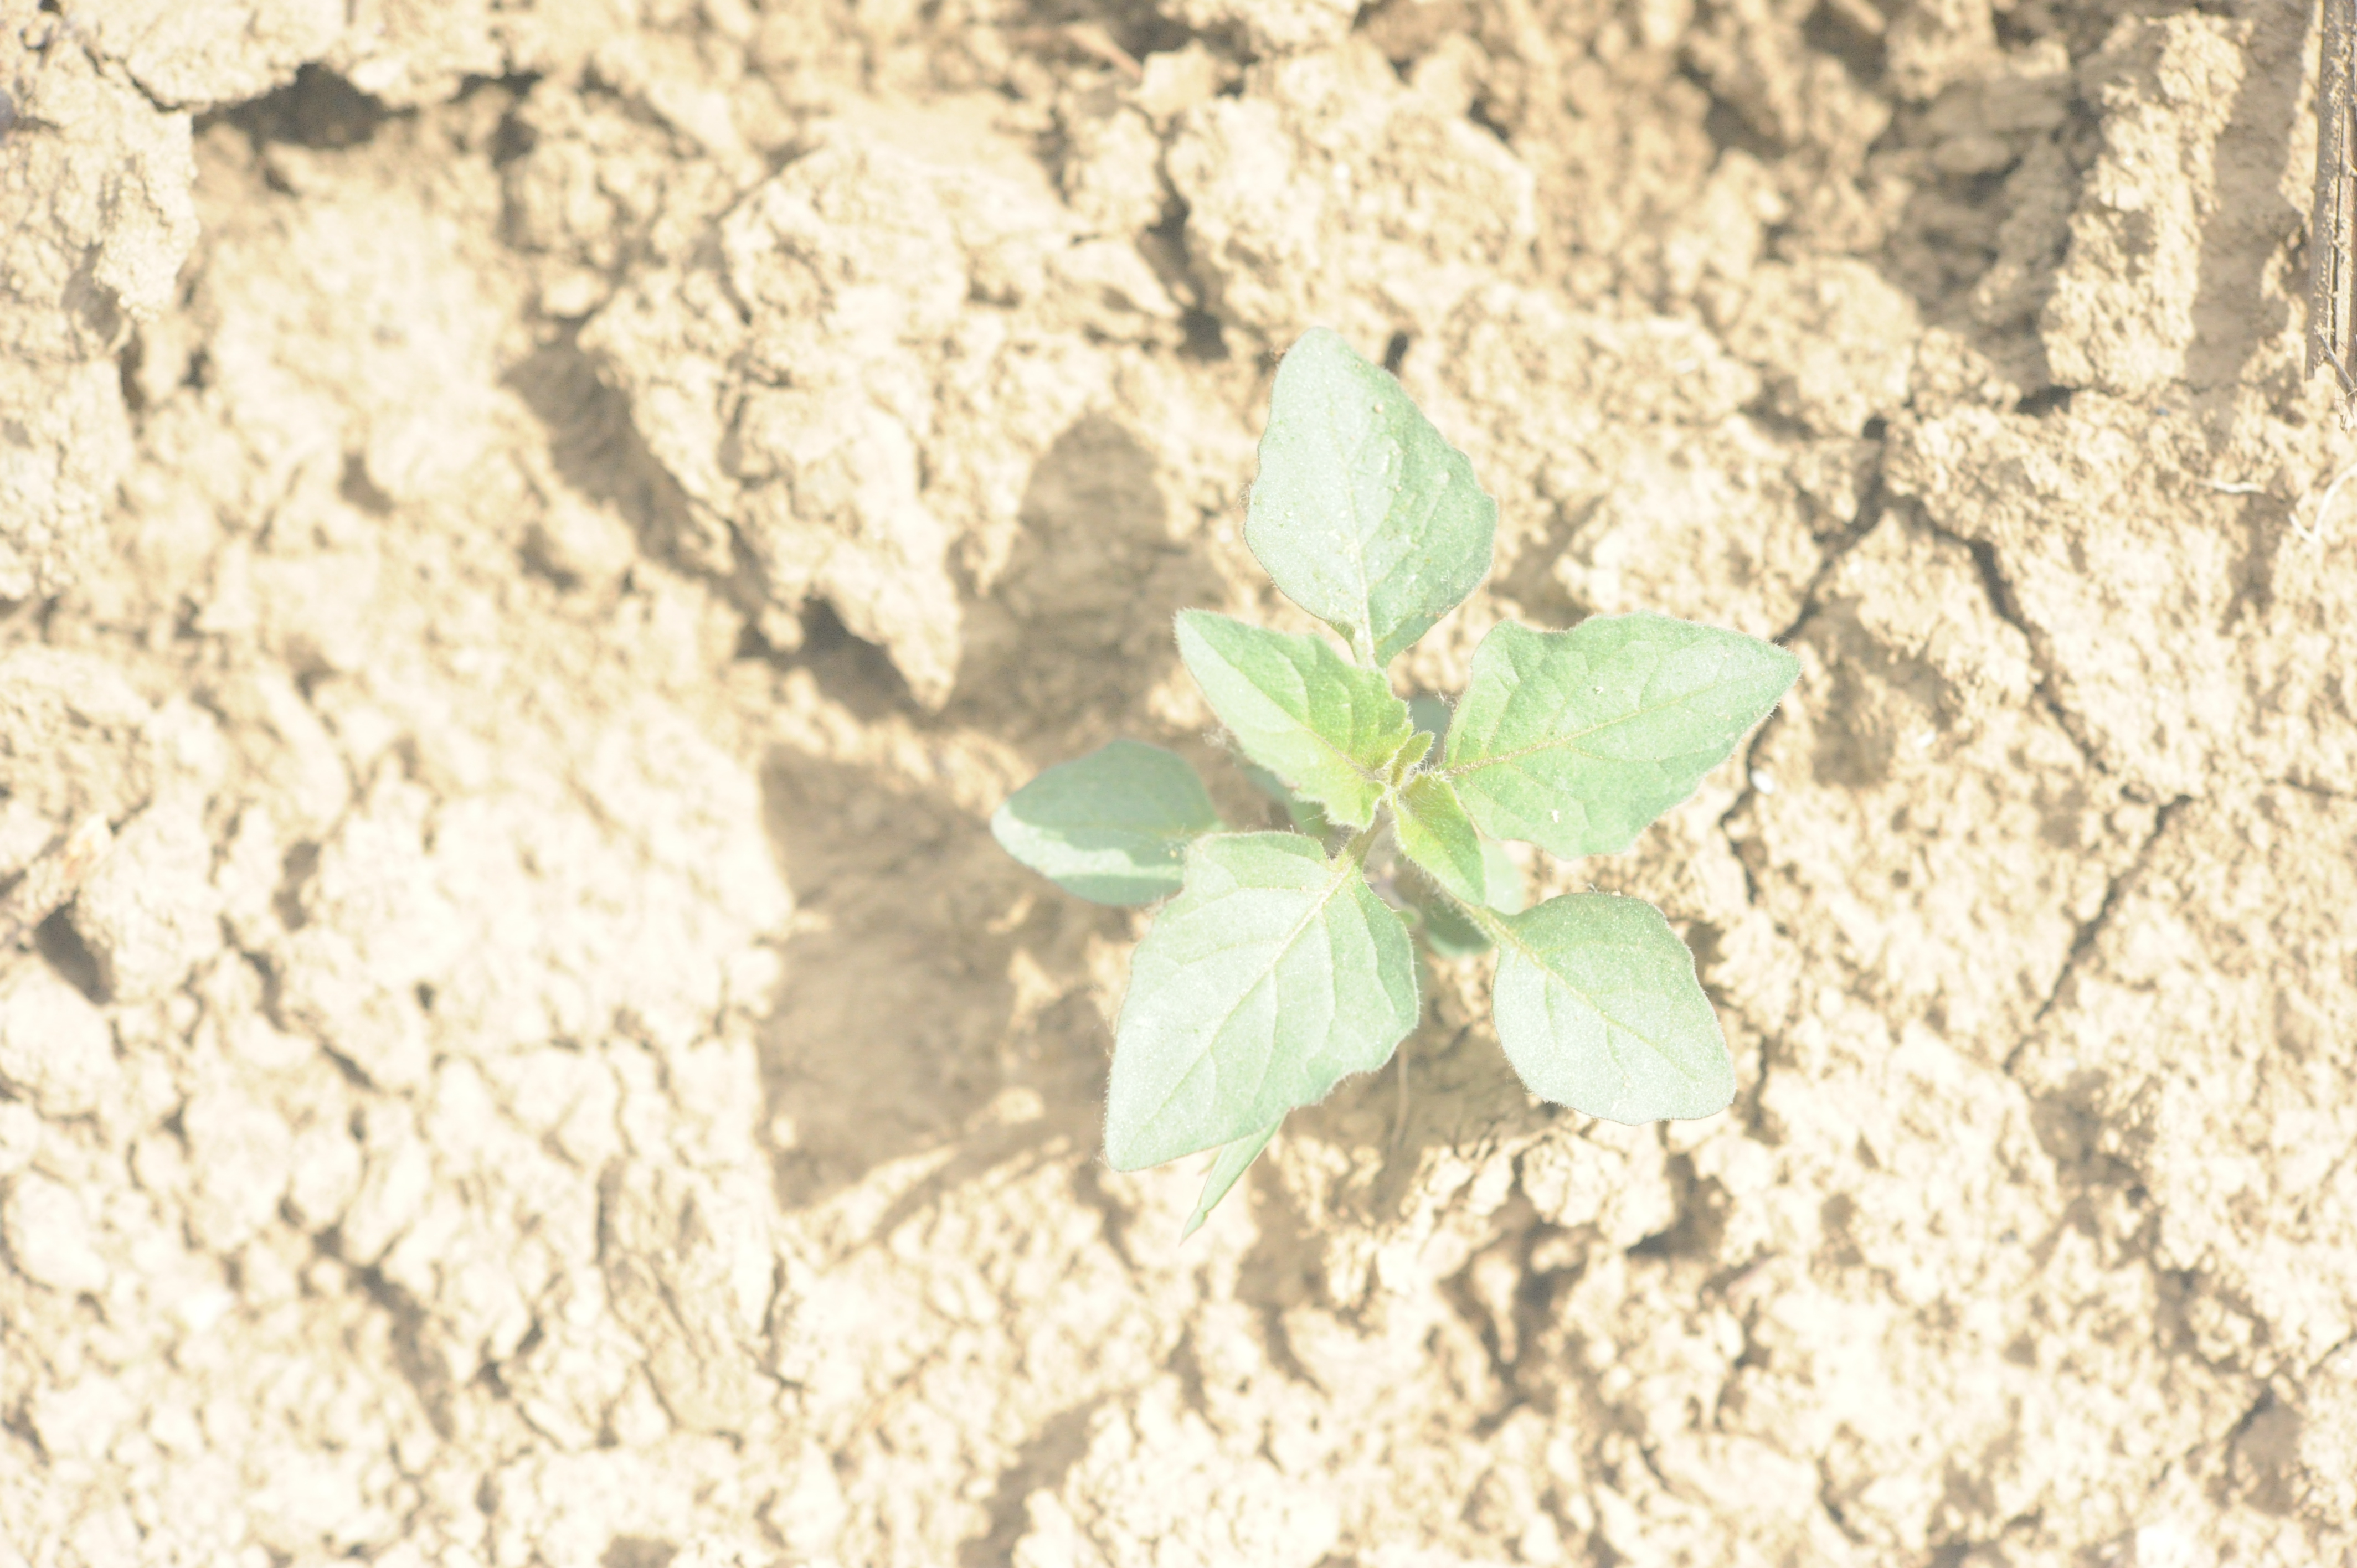
Label: black_nightshade